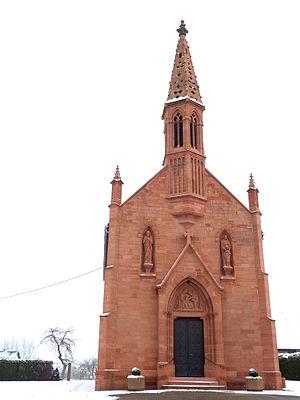
Église Saint-Joseph de Hoffen